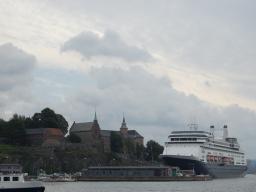
Label: Background_without_leaves